Orvieto DOC

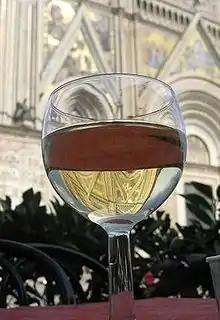
A glass of white Orvieto wine near the Duomo di Orvieto

White Orvieto is composed primarily of Grechetto and Trebbiano and a blend of Malvasia, Drupeggio, Verdello and Canaiolo bianco grapes. Grechetto is valued for the fruitiness and weight that it brings to the wine; some of the most highly rated examples of Orvieto have a high concentration of Grechetto. The wine today is radically different from the historical sweet Orvieto, with off-dry and sweet wines accounting for less than five percent of total production. In addition to the traditional grape varieties listed, some Orvieto producers have begun experimenting with non-DOC "Vino da Tavola" wines made from Riesling and Sauvignon blanc.